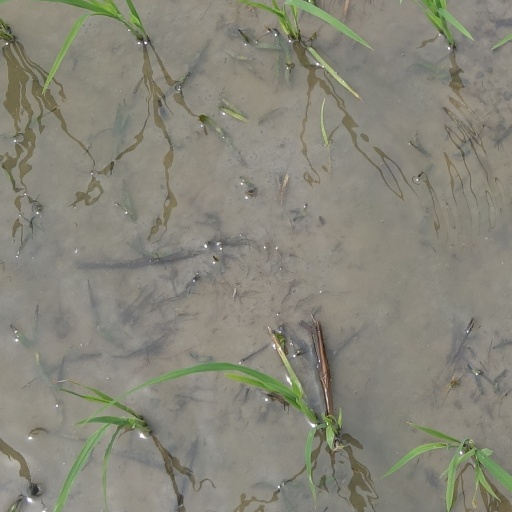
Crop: rice